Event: Nepal Earthquake
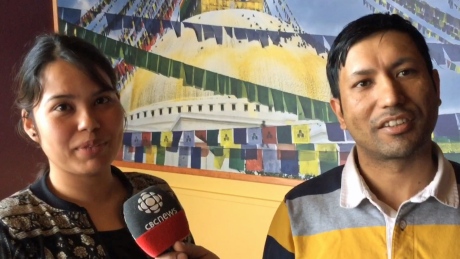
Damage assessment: no_damage